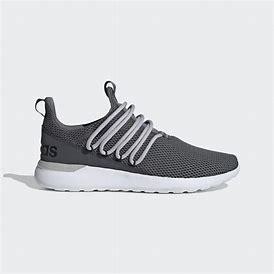
Brand: Adidas
Model: Lite Racer Adapt 3